Bob Burns House

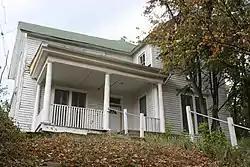

The Bob Burns House is a historic house at 821 Jefferson Street in Van Buren, Arkansas. It is a two-story wood frame late Victorian house, built in 1885 by a local merchant. The house is most notable as the childhood home of Bob Burns (1890-1956), a famous radio comedian of the 1930s and 1940s. The Burn family (the "s" was added to Bob Burns' stage name) moved into this house in 1896 and purchased it in 1901. Bob Burns and his brother Farrar made their start in music, with Bob being credited with the invention of the bazooka, a musical instrument bearing some resemblance to a trombone. During Burns' period of fame his mother operated a gift shop out of their home.